Kidnapped (1995 film)

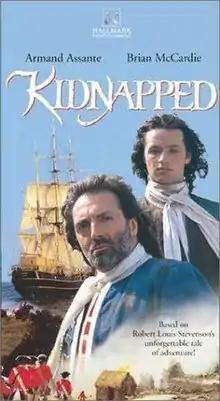
VHS cover

Kidnapped is a 1995 American adventure drama television film directed by Ivan Passer and starring Armand Assante as Highlander Alan Breck and Brian McCardie as Lowlander David Balfour. Among the supporting actors are Michael Kitchen and Brian Blessed. The film was based on the 1886 novel "Kidnapped" by Robert Louis Stevenson. Christopher Reeve had originally been cast as Breck prior to his horse riding accident which left him paralyzed.